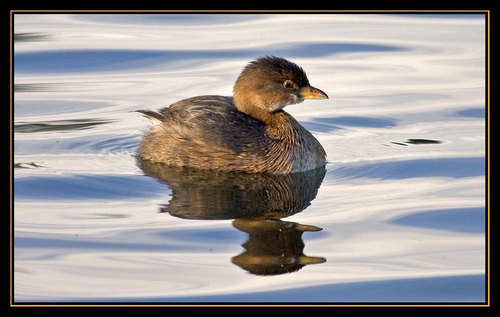
the bird has a small throat that is brown and a small bill.
this bird has a rounded head, a small bill, and a long necka medium sized bird with gray feathers and a tan beak.
this young bird is very fluffy and brown, with a long neck and lighter brown eyerings.
this bird has a brown overall body color with a short and pointy yellow bill.
a small fluffy brown rounded head water bird with a yellow small beak, black eyes and a rounded body with fluffy feathers.
this bird has wings that are brown and has an orange bill
this bird looks like a baby duck floating on the water with brown feathers and a yellow bill.
this bird has a small head compared to it's body with a pointed yellow bill.
this bird is brown with white and has a very short beak.
Species: Pied Billed Grebe